Molluscum contagiosum virus

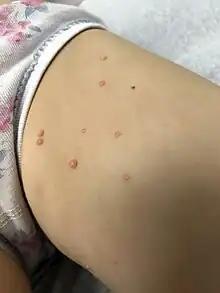
Round, hard, flesh colored bumps that are the symptom of molluscum contagiosum virus infection.

This is a viral infection of the skin that usually presents in children ages 1–10 and immunocompromised patients. The main symptom of this disease is round, hard, flesh colored, painless bumps, with sunken centers that are apparent on the surface of the skin (Figure 1). The bumps are generally less than 6 millimeters in diameter and can become red and inflamed or itchy if a person rubs them. They are generally found on the face, neck, armpits, and hands. However, the bumps may also be found on the genitals of adults if the disease was spread through sexual contact. The virus can be spread directly from person to person through skin to skin contact or through fomites, which are inanimate objects contaminated with the virus. The most common fomites for molluscum contagiosum transmission are clothing, towels, bathing sponges, toys, and sports equipment. Additionally, the virus can spread to other skin areas of one's body through itching or rubbing the virus. It can also be spread in adults through sexual contact. The virus is not circulated throughout the body, and thus, cannot be spread by coughing or sneezing. The transmission of this virus can be prevented by washing hands, not sharing items, refraining from sexual contact and shaving, and by keeping the bumps clean and covered.